Mantostaan

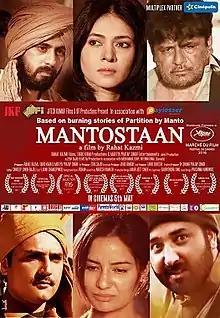

Mantostaan is a 2017 Indian film directed by Rahhat Shah Kazmi. The film is based on the four short stories of the Urdu writer Saadat Hasan Manto - "Thanda Gosht", "Khol Do", "Assignment", and "Akhiri Salute".